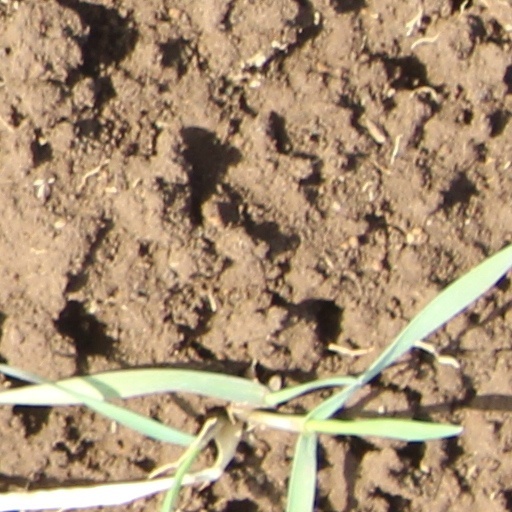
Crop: wheat